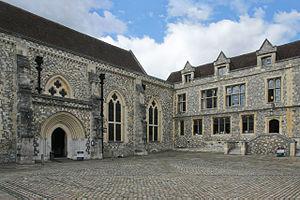
Le château de Winchester est un édifice médiéval situé à Winchester dans le comté de Hampshire, en Angleterre. Il a été construit à partir de 1067. Il ne reste que le Grand Hall du bâtiment originel, qui abrite le musée d'histoire de Winchester.